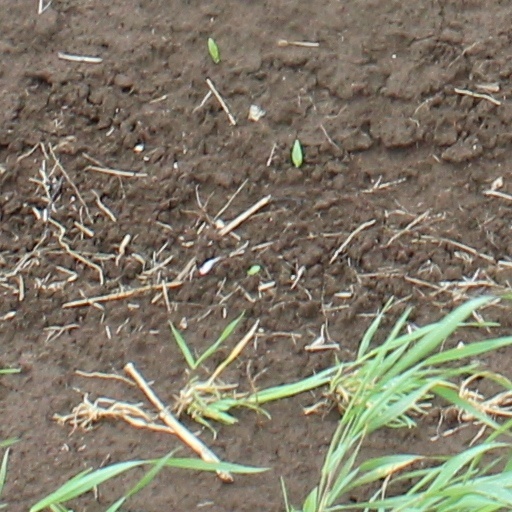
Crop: wheat